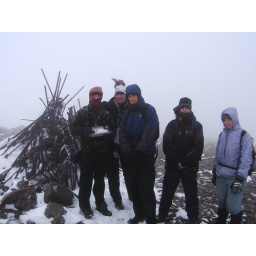
The top of Munro #2, Meall Garbh, marked by a cairn of rusty old fence posts.